New Valamo

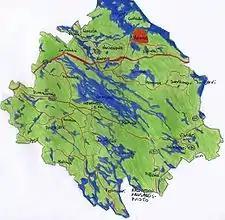
Location of Valamon Monastery in the Heinävesi municipality

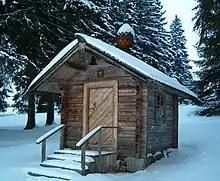
Chapel of Saint Nicholas, private "eukteria" of New Valamo

The following persons have served as hegumens (father superiors) of the monastery: